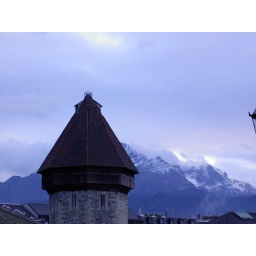
lucerne water tower with alps in background